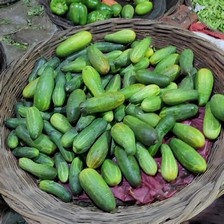
Label: cucumber